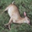
Label: deer